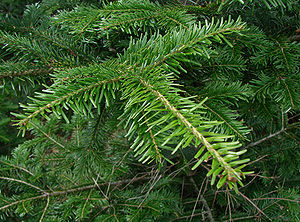
Almindelig ædelgran
Almindelig ædelgran er et op til 45 m højt stedsegrønt nåletræ med stift udstående grene. Det er ret almindeligt plantet, især i Midt- og Vestjylland.